Bening (baby carrier)

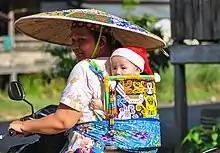
A Dayak woman carrying her baby with a "bening" while riding a motorcycle

The bening is a traditional baby carrier used by the Dayak people, especially the Dayak Kenyah in Bulungan Regency, North Kalimantan. It is made of carved wood and decorated with colorful wickers and beads, and sometimes also with metal currencies. Variations of images in the carved wood were based on the user's position on society. Images such as tiger and human face motifs indicate that the user is a member of the aristocracy or a noble family, while a plain "bening" without any decoration indicates the user is a commoner.